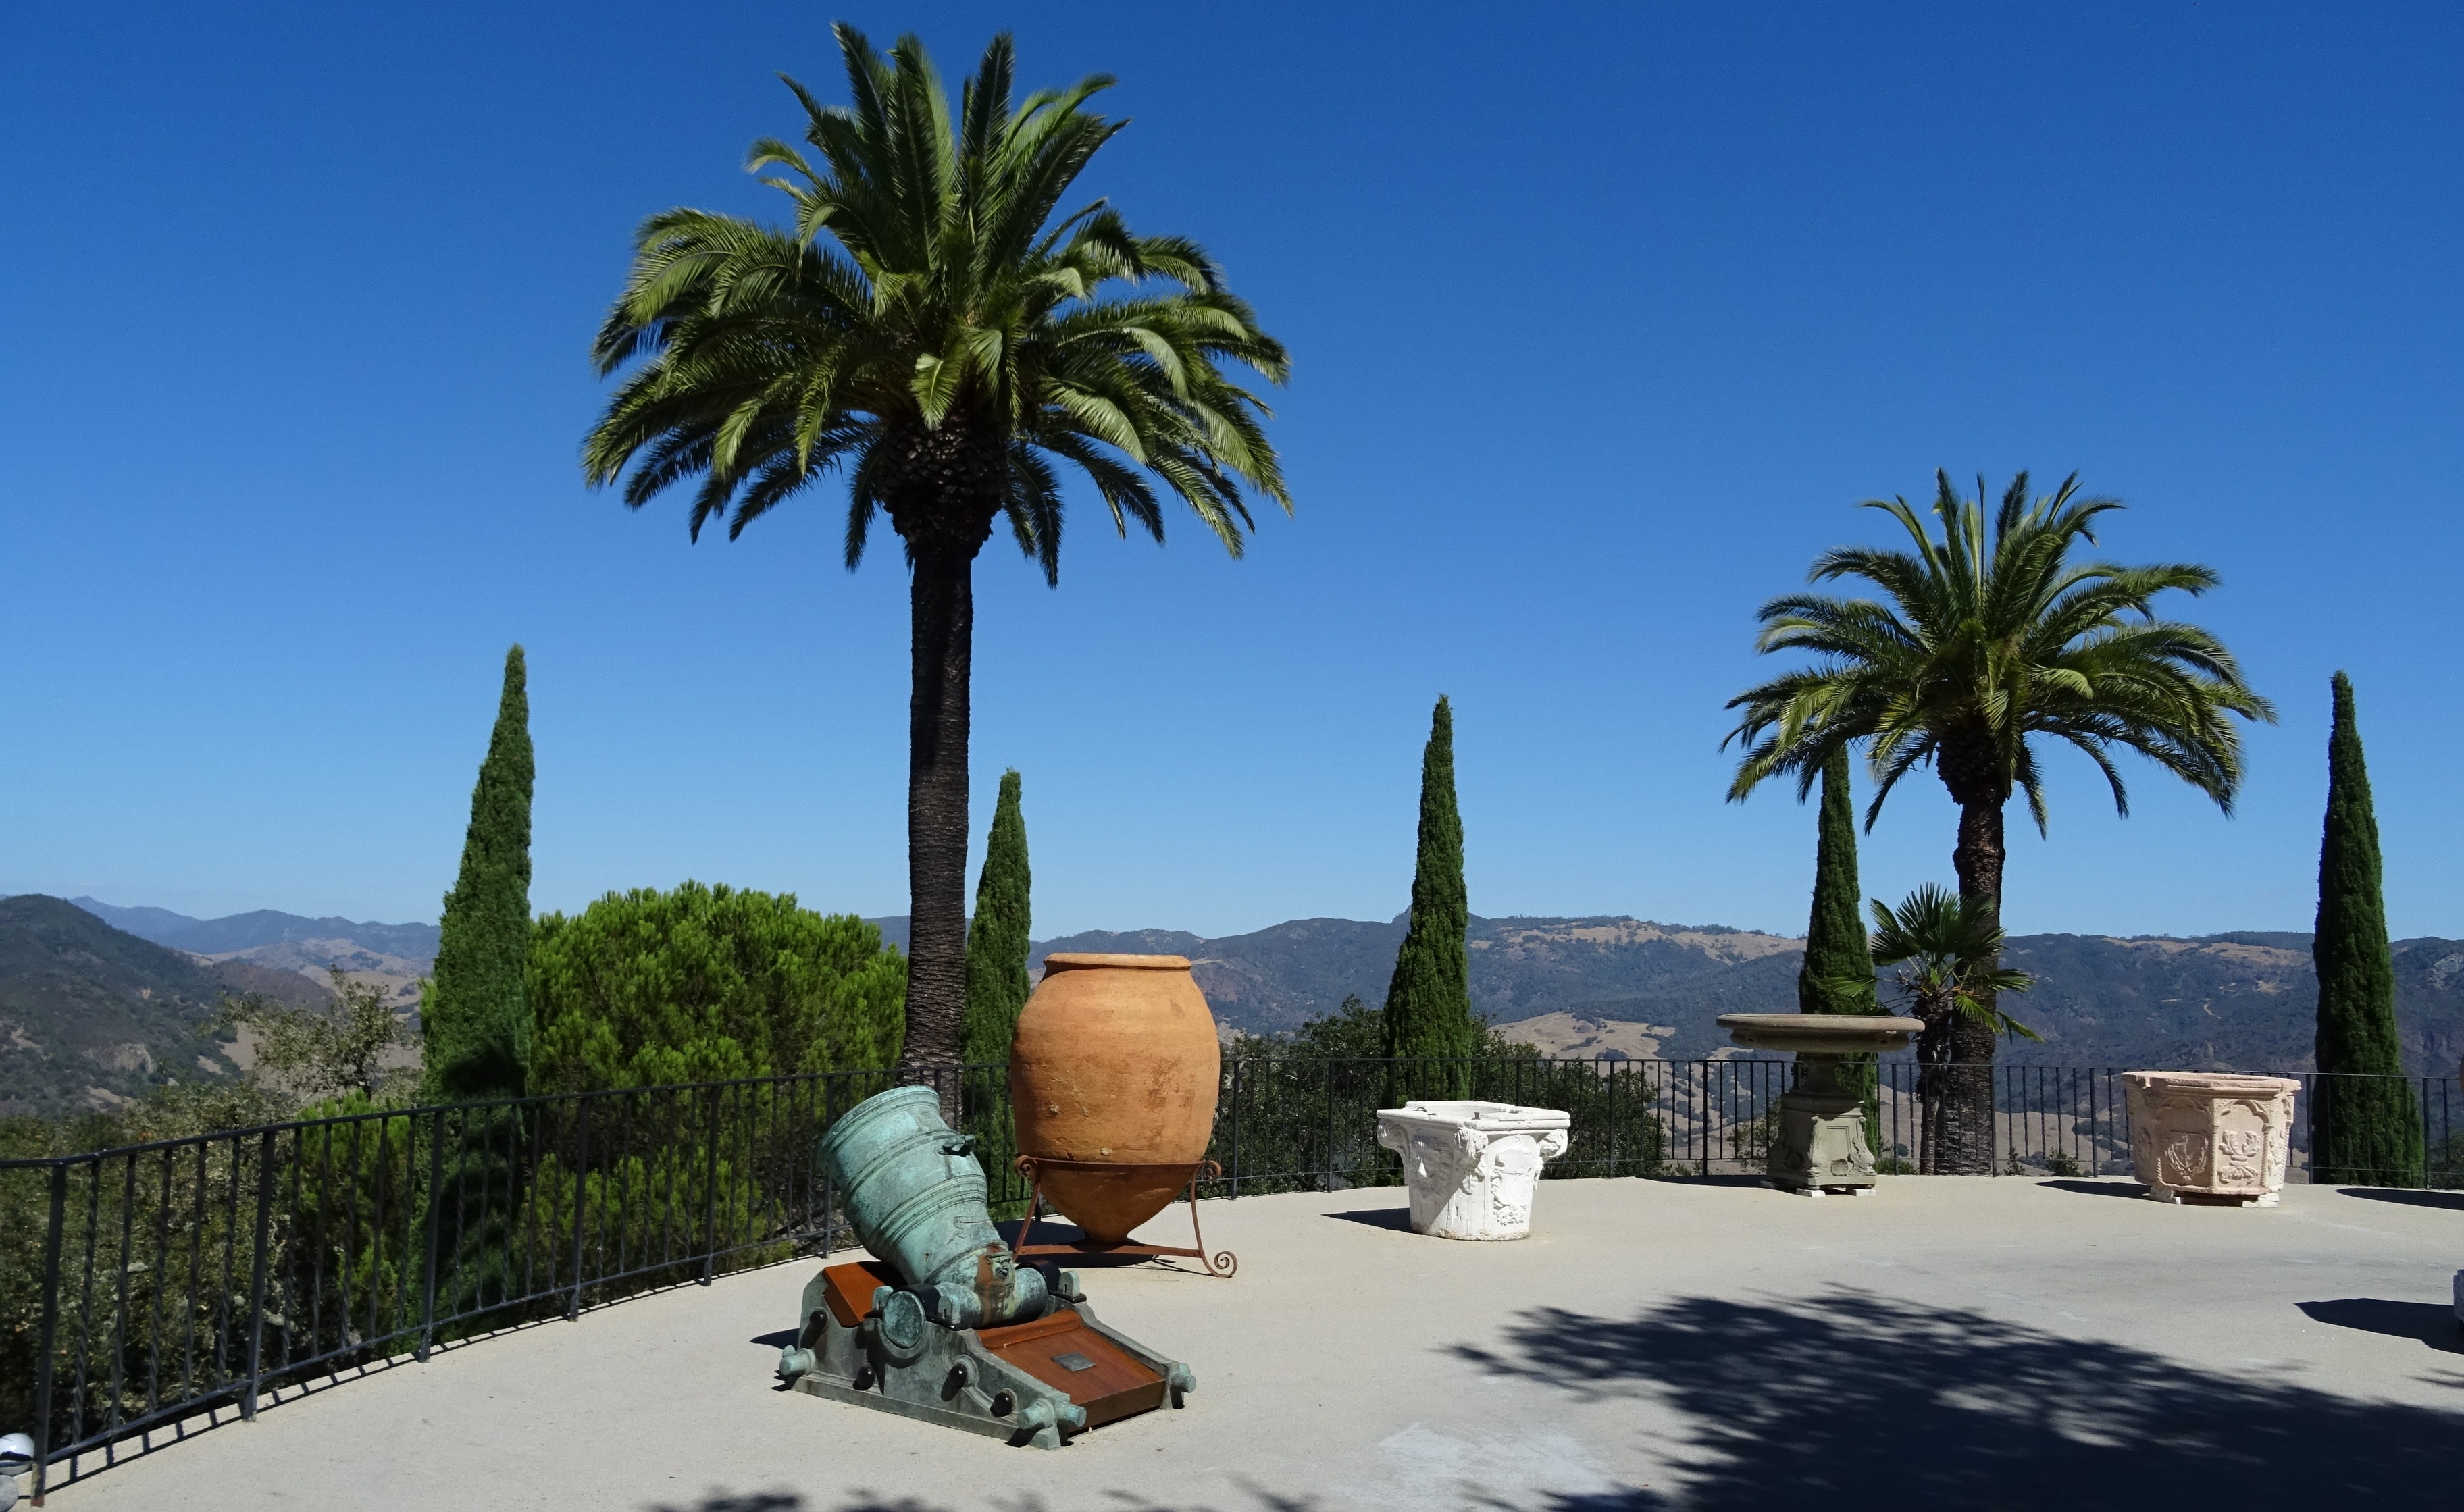
coast, tree, architecture, antique, building, vacation, palm, ranch, usa, america, castle, california, resort, piece, exhibit, pacific, monterey, canary island date palm, san simeon, phoenix canariensis, hearst castle, pineapple palm, palmera canaria, arecales, palm family